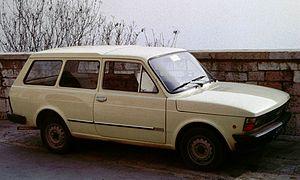
La Fiat 147 Panorama est un véhicule de type break, utilitaire, avec une version destinée aux particuliers dans sa finition familiale, commercialisé par la filiale brésilienne Fiat Automoveïs du constructeur italien Fiat sur le marché sud américain à partir de 1980.
La Fiat 127 est une voiture fabriquée par le constructeur italien Fiat entre 1971 et 1987. Le code interne du projet Fiat était X1/4.
La Fiat 147 est la version sud américaine de la Fiat 127 italienne, voiture phare de la production Fiat des années 1970, élue voiture de l'année 1972 et la plus vendue en Europe pendant quatre ans.